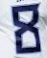
Number: 8